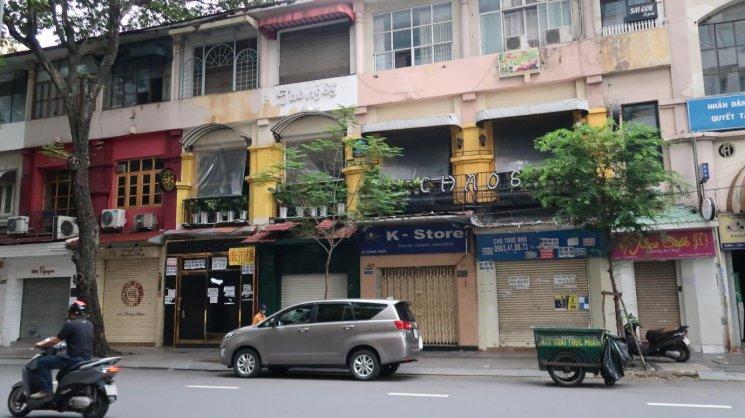
có một người đang chạy xe ga ở trên đường